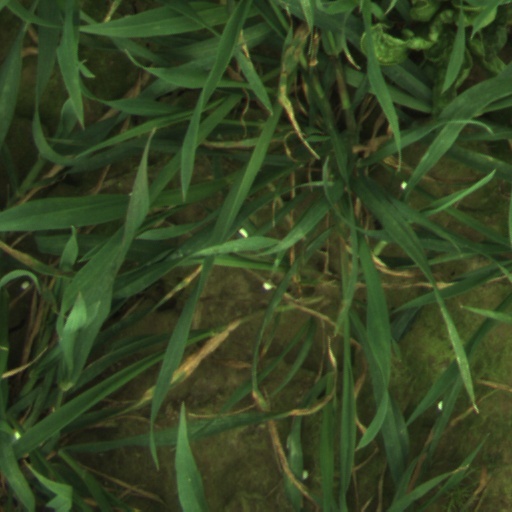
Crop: wheat